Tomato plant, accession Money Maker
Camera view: bottom (45 deg); turntable rotation: 30 degrees
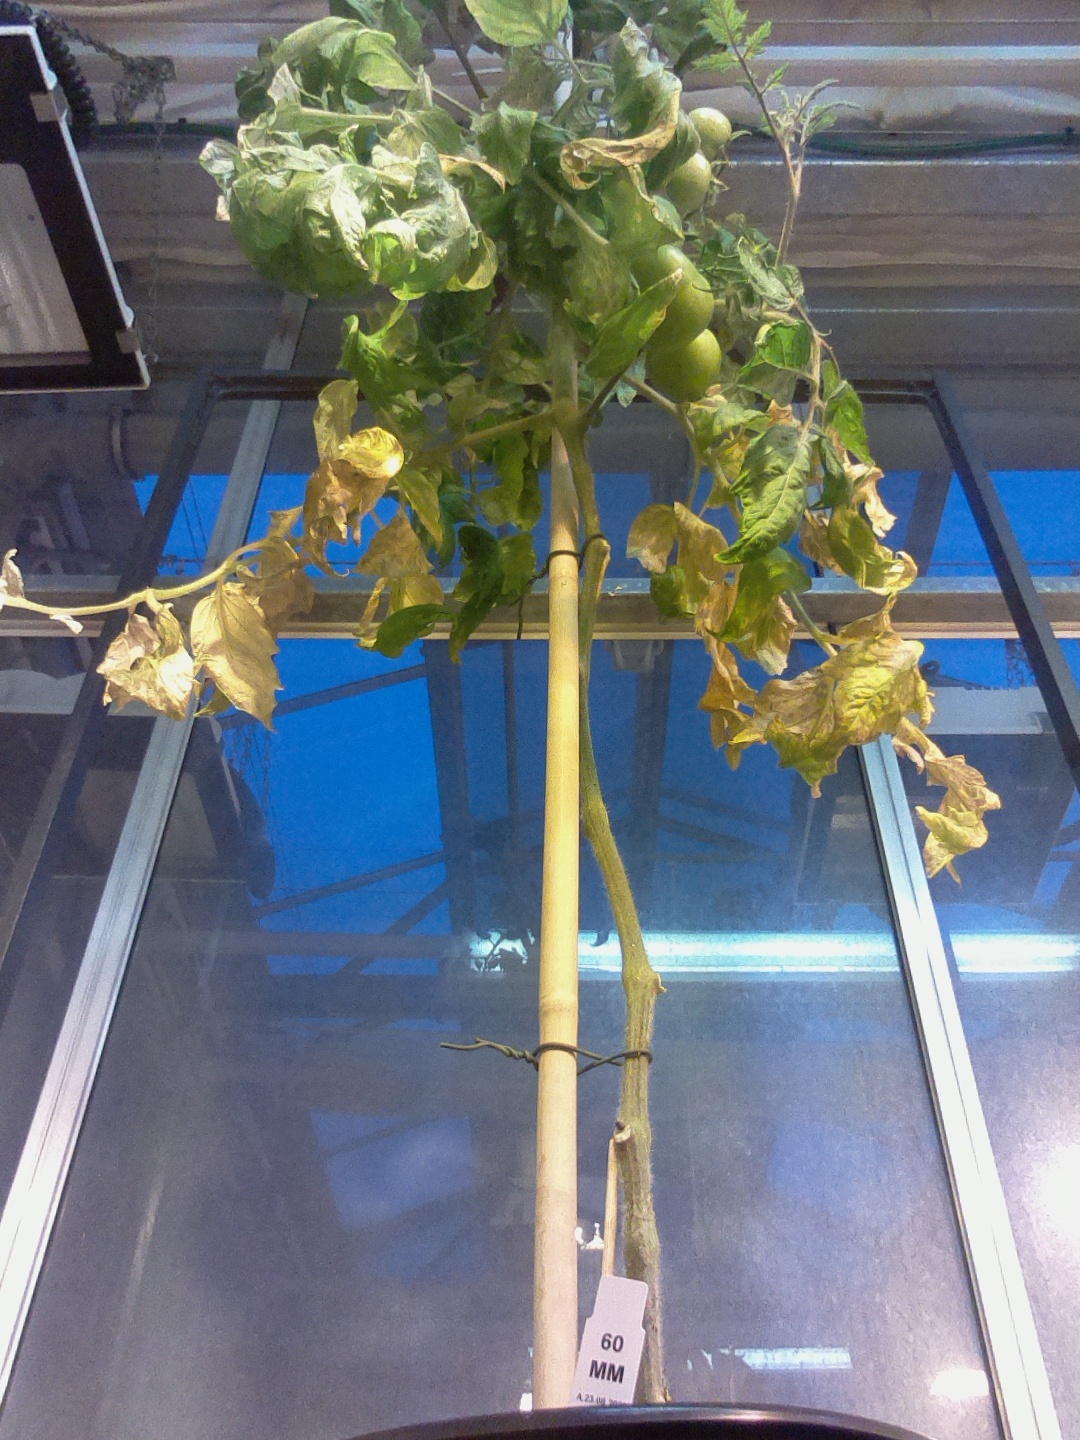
BBCH growth stage 77: 70%-80% of final fruit size